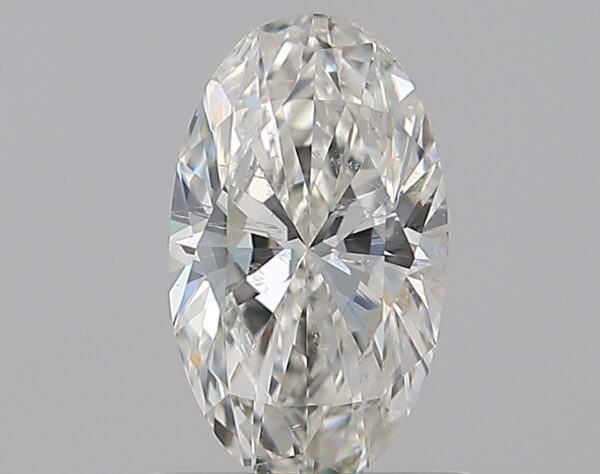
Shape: oval
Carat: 0.72
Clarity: SI2
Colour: H
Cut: GD
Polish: EX
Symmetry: VG
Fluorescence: N
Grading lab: GIA
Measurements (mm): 7.69 x 4.51 x 3.01